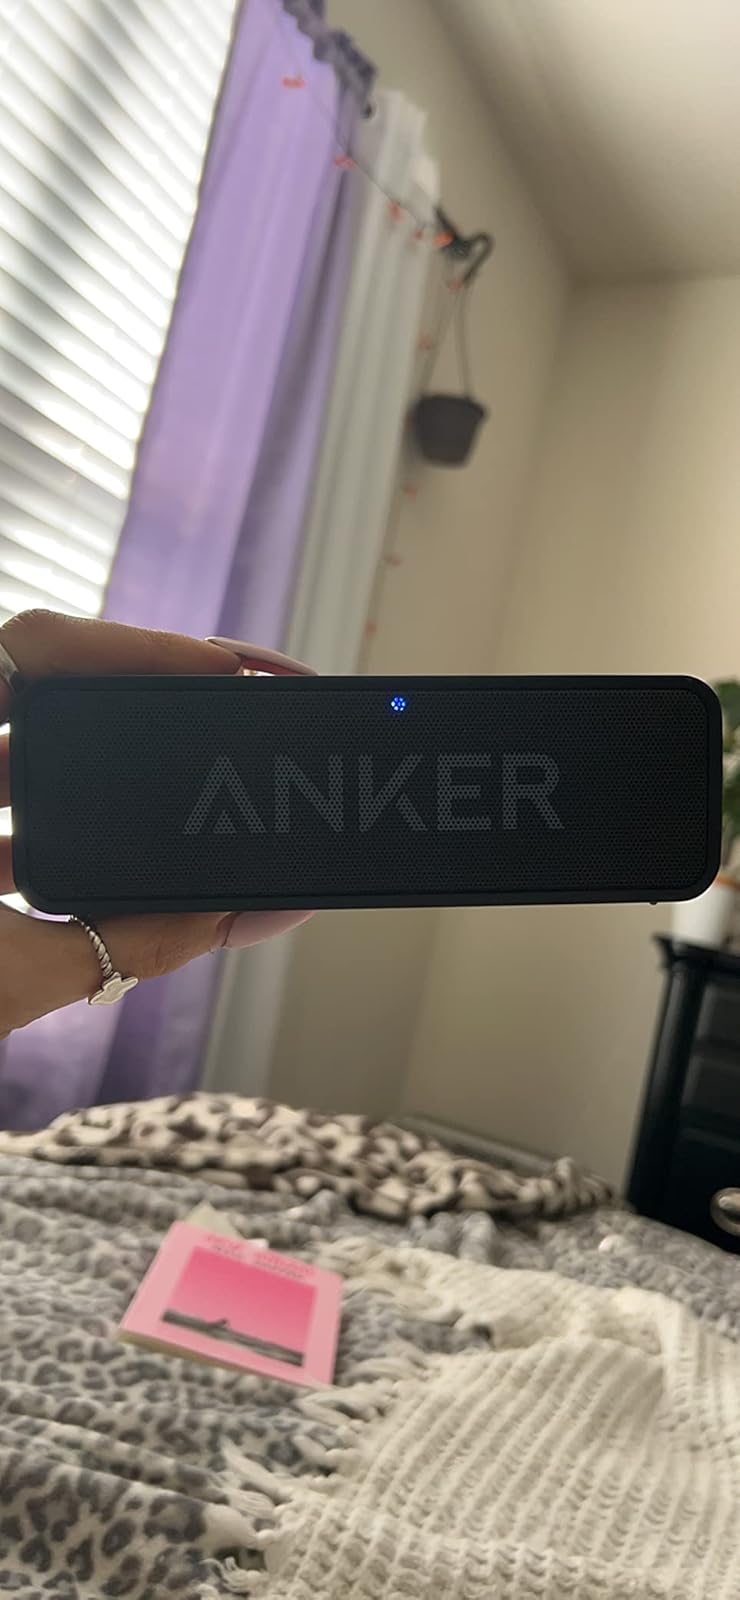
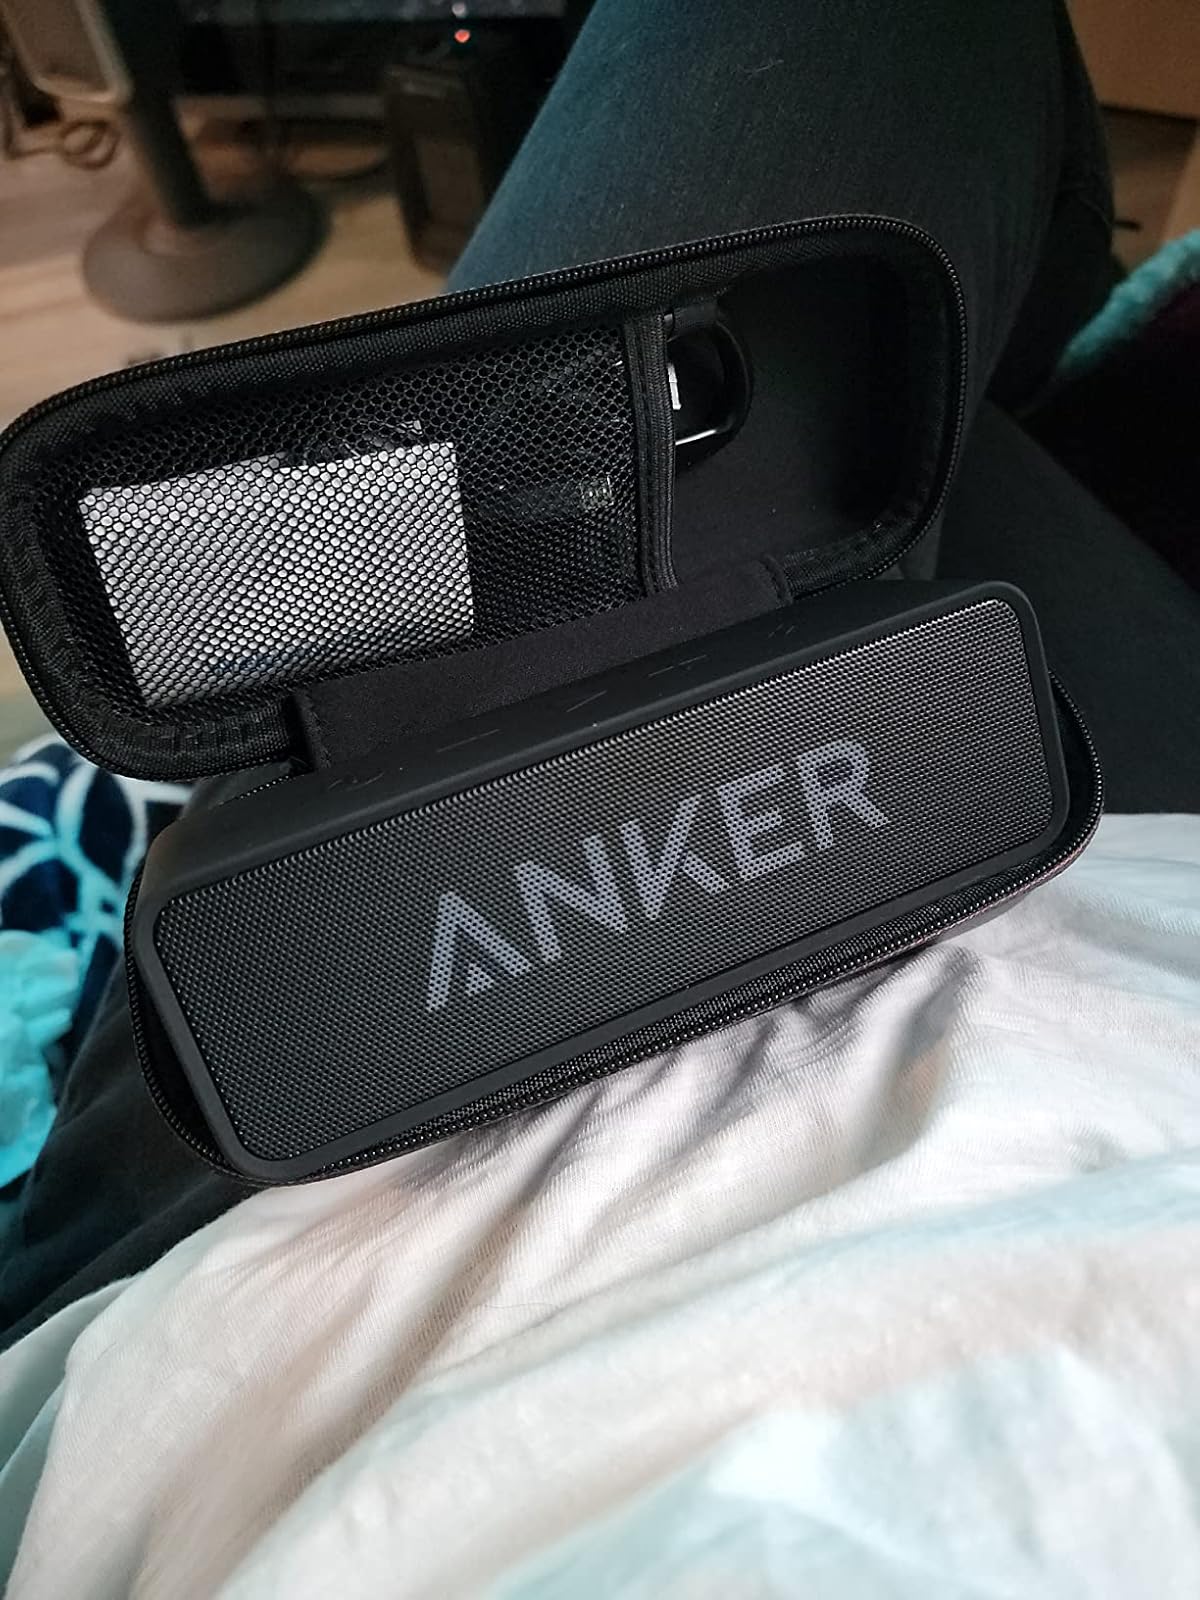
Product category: speaker
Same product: yes